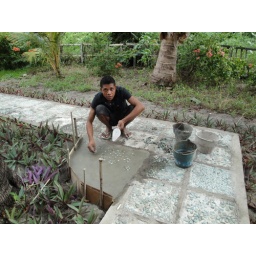
stones from the blue stone beach making flowers in concrete in Flores